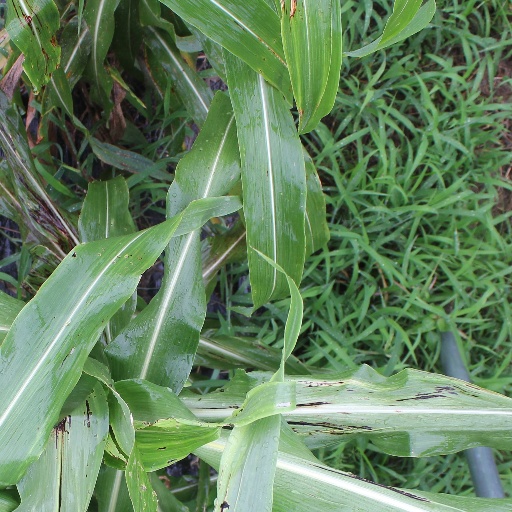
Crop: sorghum